Of Love and Shadows

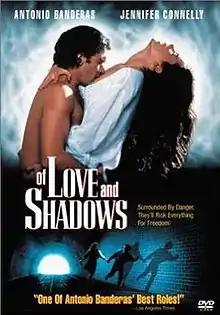
DVD cover

Of Love and Shadows, also known as De amor y de sombra, is a 1994 Chilean-Argentine-American drama film written and directed by Betty Kaplan and starring Antonio Banderas, Jennifer Connelly, Stefania Sandrelli and Patricio Contreras. It is based on the 1984 novel of the same name by Isabel Allende.